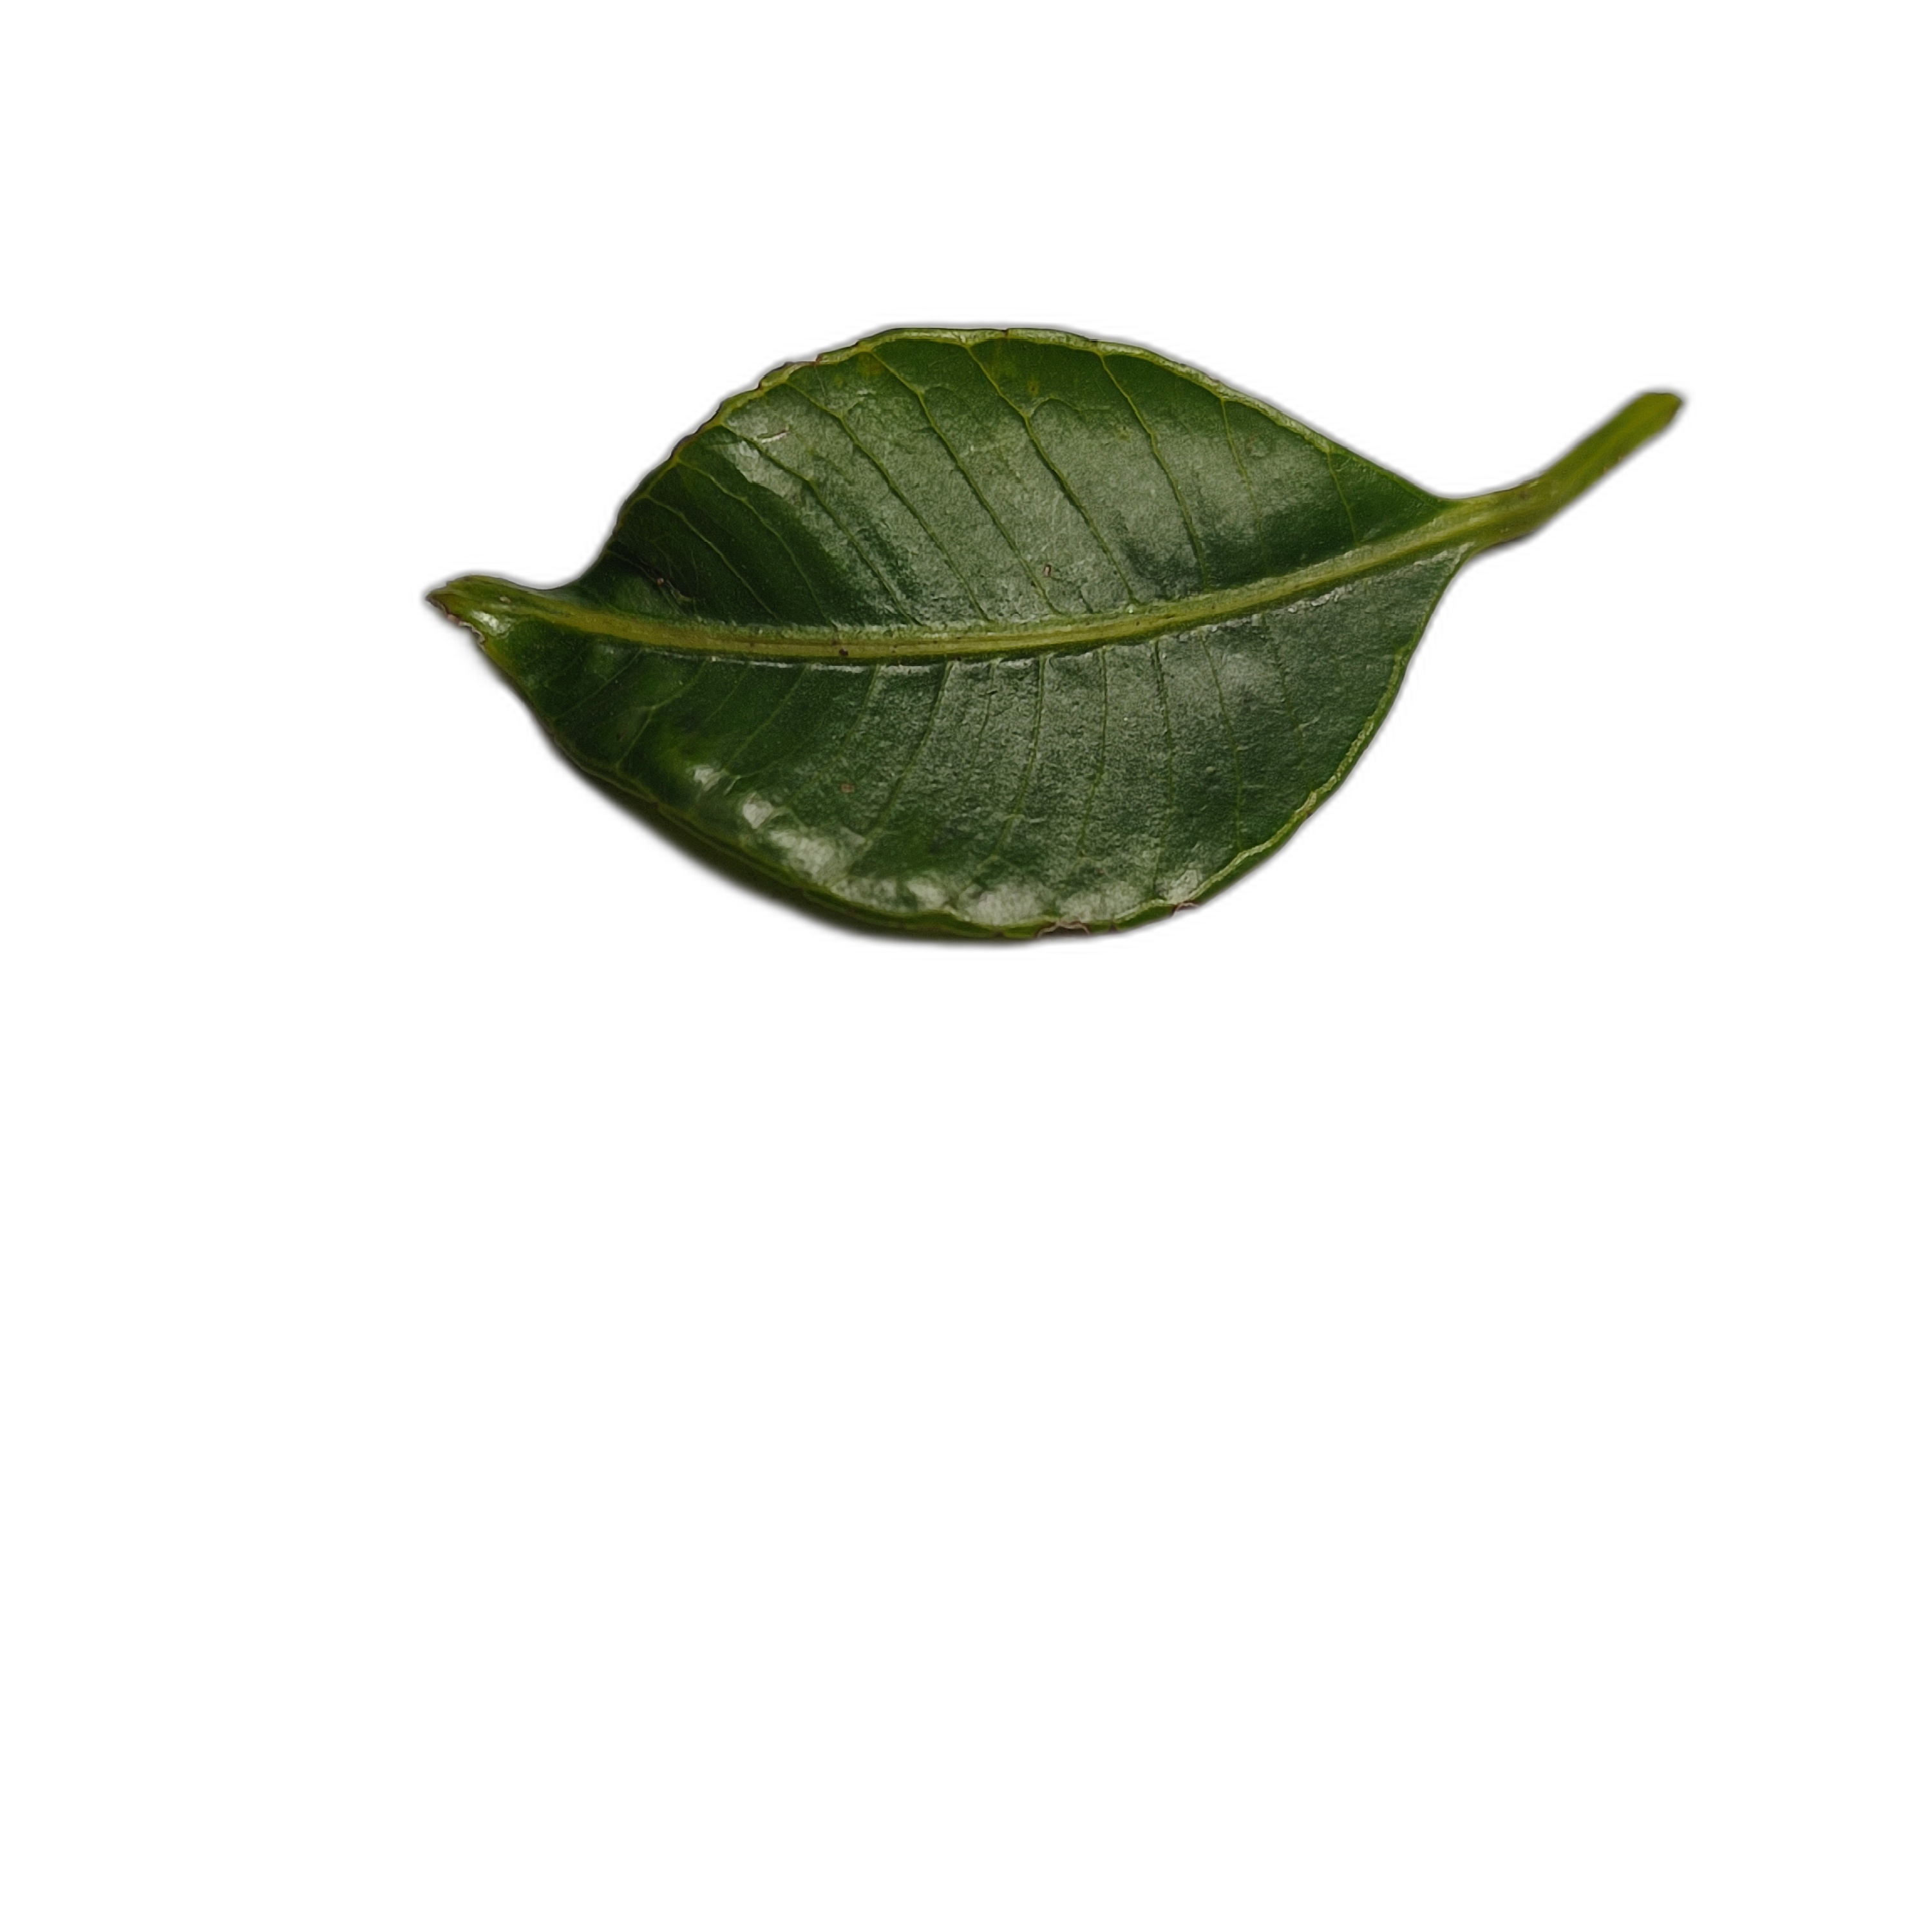
Label: healthy